Battle of Rika

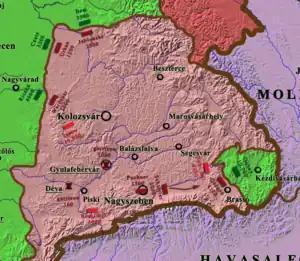
The military situation in Transylvania in November 1848. Red - territories occupied by the Austrians. Green - territories in the hands of the Hungarians

On the same day Heydte sent a letter to the troops from Nagyajta. Referring to the burning of Köpec, and the massacre of its inhabitants, he called on the people of Háromszék to surrender unconditionally, threatening them that the whole seat might fall to the fate of the village. On the same day, Heydte's letter was sent to Sepsiszentgyörgy, the seat of Háromszék. But instead of a letter of surrender, captain Ignác Horváth Kovachich, or Captain Sándor Gál, responded to Heydte, threatening the imperials with imminent revenge. The destruction of Köpec caused great indignation among the Székelys. If Heydte's aim was intimidation, it had the opposite effect.